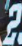
Number: 2